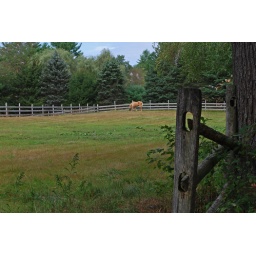
Old horse in its pasture on New Hampshire farm.